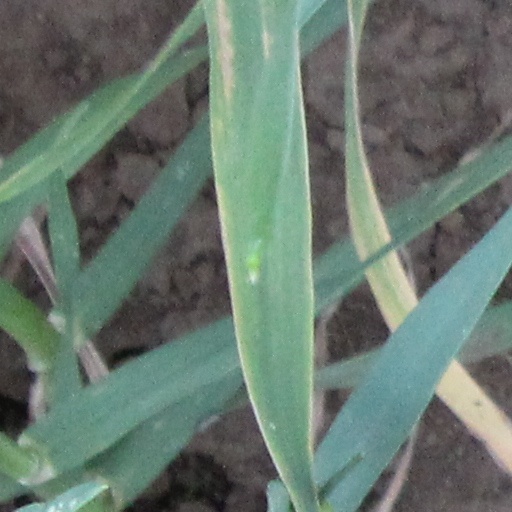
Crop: wheat